Bryan Gunn

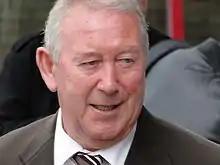
Ken Brown, the Norwich manager who signed Gunn.

Gunn says of the move south: "Norwich was easy to settle into, a bit like Aberdeen in many ways — a city surrounded by lovely countryside and lots of farms." However, since he joined the club partway into the new season, he initially found it difficult to take over as first-choice goalkeeper. Gunn had been bought as a replacement for England international goalkeeper Chris Woods, who had moved to Rangers. Meanwhile, Graham Benstead made a series of good performances and Norwich were top of the league. Ken Brown wanted to be fair to Benstead and made Gunn wait. A 6–2 defeat at Anfield proved to be the catalyst for Gunn's promotion to the first team. He made his debut in a Full Members Cup win against Coventry City, conceding a penalty, and made his league debut in a 2–1 victory against Tottenham Hotspur at Carrow Road on 8 November 1986.